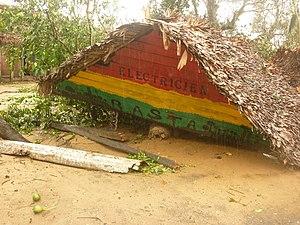
Le cyclone Giovanna est un cyclone tropical de catégorie 4 qui a affecté Madagascar. Giovanna a été la neuvième dépression tropicale, la septième tempête nommée et le troisième cyclone tropical de la saison cyclonique 2011-2012 du Sud-Ouest de l'océan Indien. Giovanna a causé la mort de 33 personnes le long de la côte malgache. C'est le premier cyclone tropical intense à frapper Madagascar depuis le cyclone Bingiza ayant sévi en février 2011.
Vatomandry est une ville et une commune urbaine malgache située dans la région de l'Est.